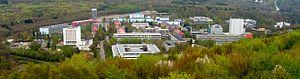
Sarrebruck est la capitale fédérale du Land de la Sarre, le plus petit État allemand — villes-Länder exceptées — en surface et en population, quoique très densément peuplé, et une des seize capitales fédérales de la République fédérale d'Allemagne.